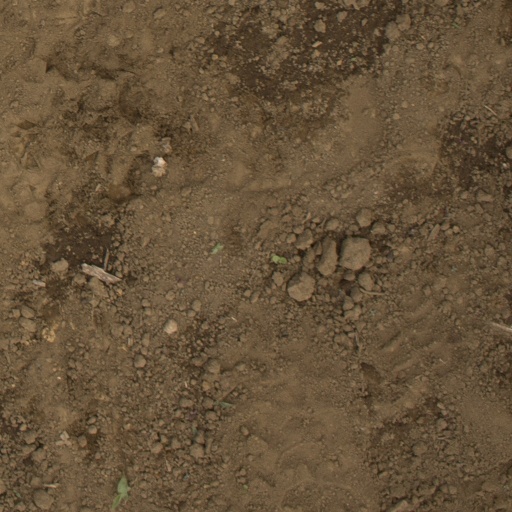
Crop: Jerusalem artichoke